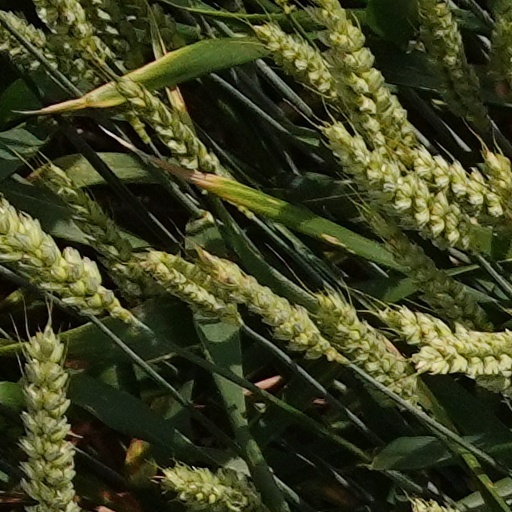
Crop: wheat